Volume of fluid method

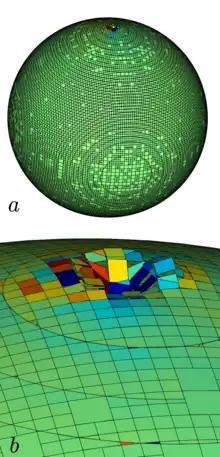
A spherical droplet represented by PLIC (Piecewise Linear Interface Calculation) geometrical reconstruction technique in a VOF simulation; (a) general view, (b) zoom into the cavity region. Reconstruction yields a planar segment in each of the control volumes; the segments are generally discontinuous, which is visible especially in the under-resolved regions.Obtained using the Basilisk code <a href="http%3A//www.basilisk.fr">

Line techniques circumvent the problems associated with the discretization of the transport equation by not tracking the interface in a cell explicitly. Instead, the fluid distribution in a cell an interface is obtained by using the volume fraction distribution of neighbouring cells. The Simple Line Interface Calculation (SLIC) by Noh and Woodward from 1976 uses a simple geometry to reconstruct the interface. In each cell the interface is approximated as a line parallel to one of the coordinate axes and assumes different fluid configurations for the horizontal and vertical movements respectively. A widely used technique today is the Piecewise Linear Interface Calculation by Youngs. PLIC is based on the idea that the interface can be represented as a line in or a plane in ; in the latter case we may describe the interface by: